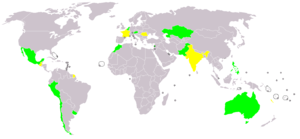
L’accord régissant les activités des États sur la Lune et les autres corps célestes, ou traité sur la Lune, est un traité multilatéral établissant l'appartenance de tout corps céleste, y compris ses orbites, à la communauté internationale. Il y est notamment stipulé que la Lune ne peut être utilisée qu'à des fins pacifiques et que toute activité doit y être conforme aux lois internationales, y compris la Charte des Nations unies.